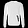
Label: Pullover